Lance Kinder

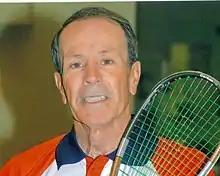
Portrait of Lance Kinder in England Squash outfit, 2012

Lance Kinder (2 October 1935 – 14 December 2023) was a British tennis player who took up veterans Squash in his 40s and rose to Number 1 in the world winning many titles including the British Open and the World Masters. Kinder's record includes having played Squash 72 times for his country since 1992 and only losing once, winning World Championships and many global squash competitions - many after having a heart attack in his early 60s. Kinder gave much to the sport including holding the Vice-Presidency of the Veterans Squash Rackets Club of Great Britain since 2006. He was also the instigator for the creation of the British National Open and Closed tournament categories for the Over-60s, 65s, 70s, 75s and 80s age groups. Kinder died on 14 December 2023, at the age of 88.